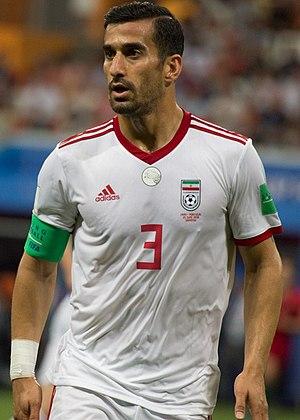
Ehsan Hajsafi, né le 25 février 1990 à Kachan en Iran, est un footballeur international iranien. Il joue au poste de latéral gauche et plus rarement à celui de milieu de terrain.